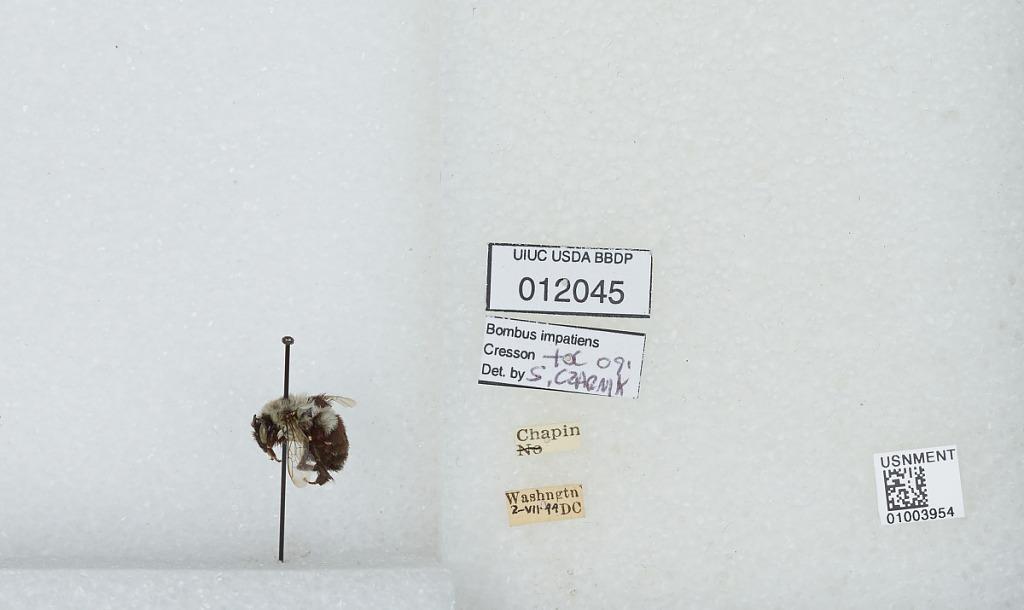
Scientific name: Bombus (Pyrobombus) impatiens Cresson
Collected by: E. Chapin
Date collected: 1899-7-2
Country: United States
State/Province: District of Columbia
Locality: Washington
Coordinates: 38.9047, -77.0164
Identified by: Czarnik, S.